Bispham–Wilson Historic District

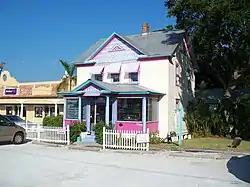

The Bispham–Wilson Historic District (also known as the Jackson F. Bispham House) is a U.S. historic district (designated as such on September 14, 2002) located in Sarasota, Florida. The district is at 4613 South Tamiami Trail. It contains 3 historic buildings. The property was privately owned and sold. The buildings (the house was the last residential building, occupied until recently, standing on US Route 41 in Sarasota) were torn down Friday, April 3, 2015, to make way for commercial development.